Jehu

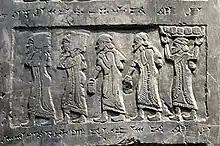
Part of the gift-bearing delegation of King Jehu, Black Obelisk, 841–840 BCE.

Aside from the Hebrew Scriptures, Jehu appears in Assyrian documents, notably in the Black Obelisk, where he is depicted as kissing the ground in front of Shalmaneser III and presenting a gift ("maddattu ša Ia-ú-a...kaspu mâdu" "tribute of Jehu...much silver"). In the Assyrian documents, Jehu is simply called "son of Omri" (possibly expressing his having been the ruler of "the House of Omri", a later Assyrian designation for the Kingdom of Israel), but since his grandfather Nimshi might have been a son of Omri, it could have been just describing a well-known descendency. This tribute is dated ca. 841 BCE by a fragment from Calah. It is the earliest preserved depiction of an Israelite. One more argument that Jehu was or styled himself as a descendent of Omri is the fact that he moved the capital back to Samaria, which was the capital in Omri's days.